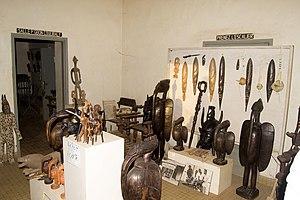
Vue de l'intérieur du Musée régional PELEFORO GBON COULIBALY de Korhogo
Korhogo est la quatrième ville de la Côte d'Ivoire au regard de la population et de l'économie. Elle est située au Nord du pays à 635 km d'Abidjan et est le chef-lieu du district des Savanes et de la région du Poro.